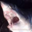
Label: shark